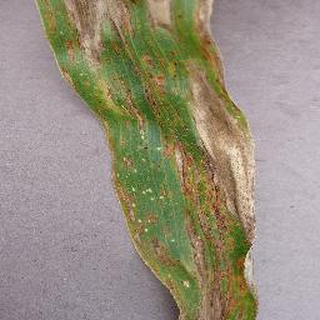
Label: corn_northern_leaf_blight